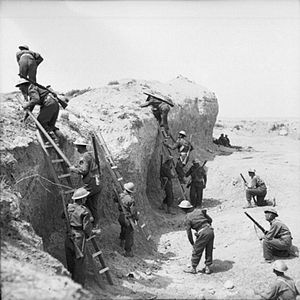
Slaget om Mareth-linjen / Slaget / Operation Supercharge II
Britiske tropper demonstrerer hvordan de brugte stiger til at komme op ad siderne af Wadi Zigzuoa på Mareth linjen
Slaget om Mareth-linjen var en del af en allieret operation under General Bernard Law Montgomery i Tunisien under 2. verdenskrig med henblik på at angribe og erobre Mareth linjen i det sydlige Tunesien, som blev forsvaret af tyske og italienske styrker under general Giovanni Messe. Det indledende angreb, Operation Pugilist, kom i vanskeligheder da det efter at et indledende brohoved var blevet etableret ikke lykkedes at opnå et afgørende gennembrud idet aksemagternes styrker gennemførte kraftige modangreb. Angrebet muliggjorde imidlertid en alternativ angrebsrute og lagde således grundlaget for Operation Supercharge II, en omringningsmanøvre gennem Tebaga hullet. Montgomery forstærkede angrebet i flanken, som den 26. marts tvang aksemagternes styrker til at gennemføre en tilbagetrækning, som blev afsluttet den 31. marts med 8. armé i forfølgelse.